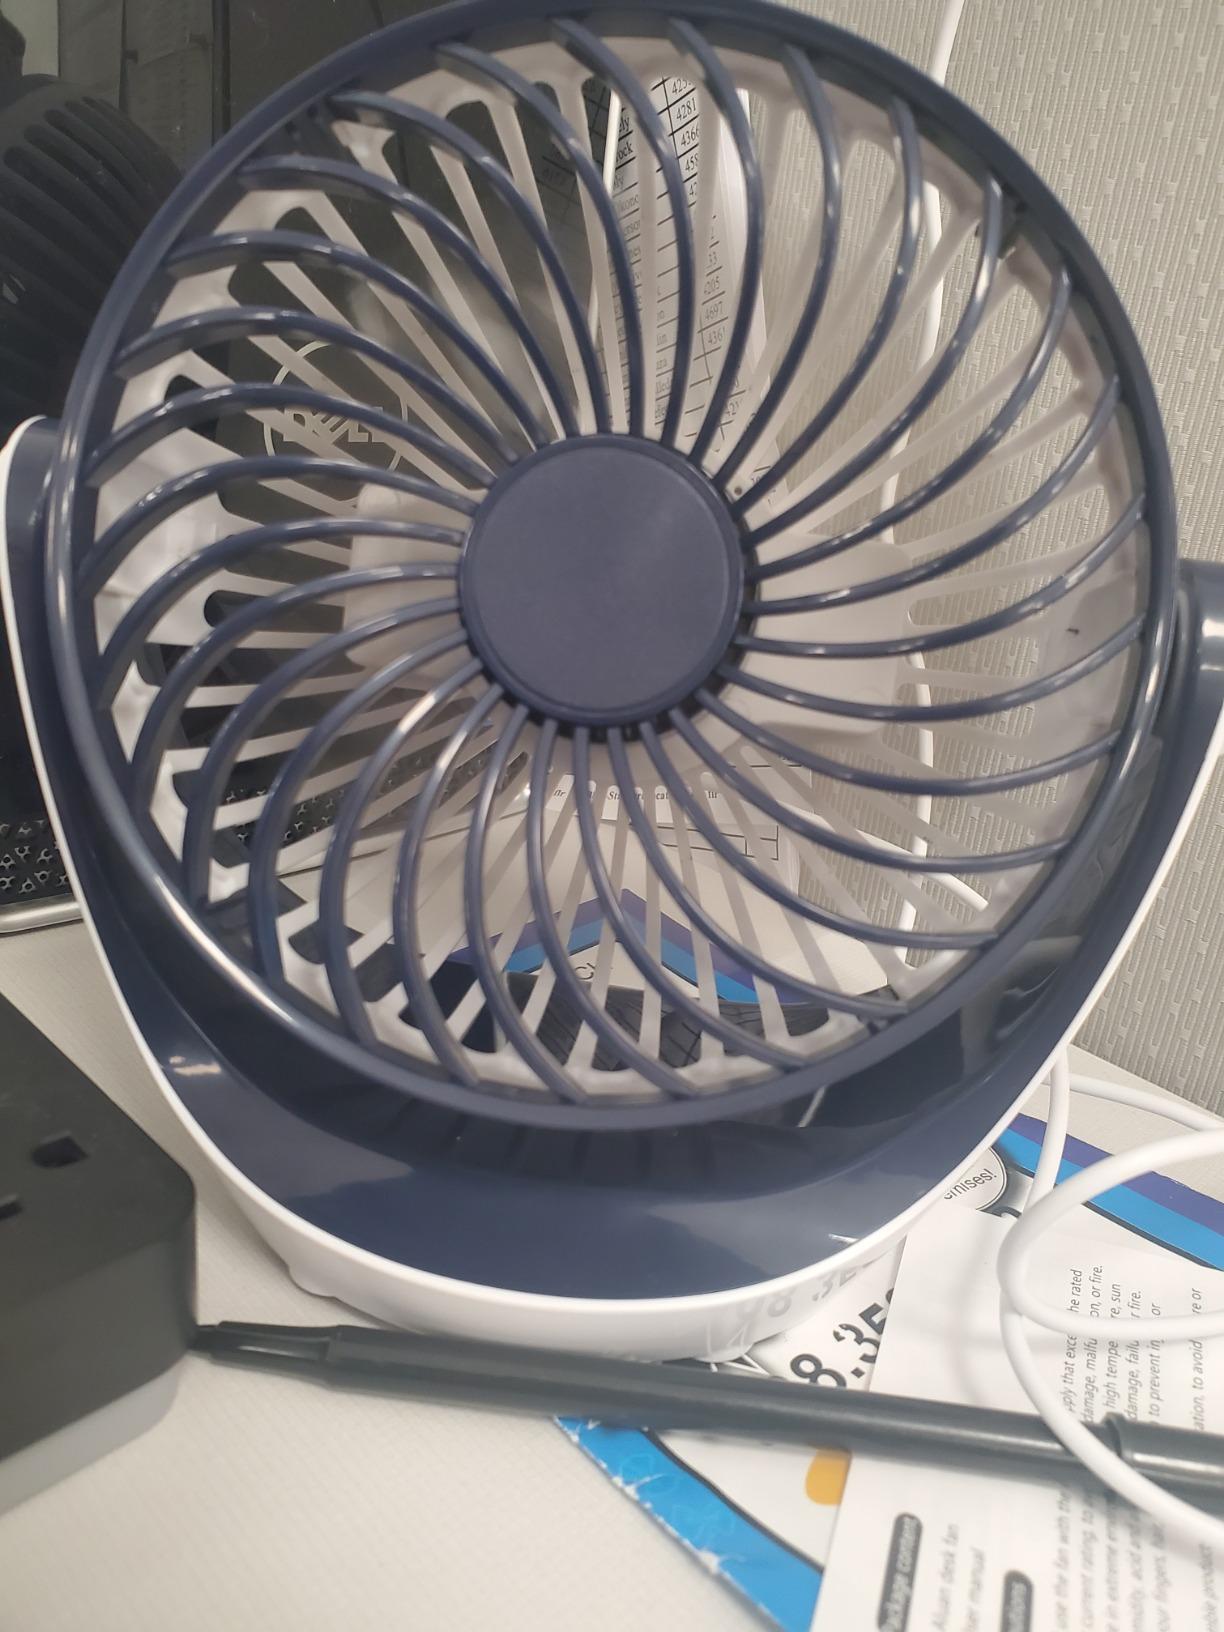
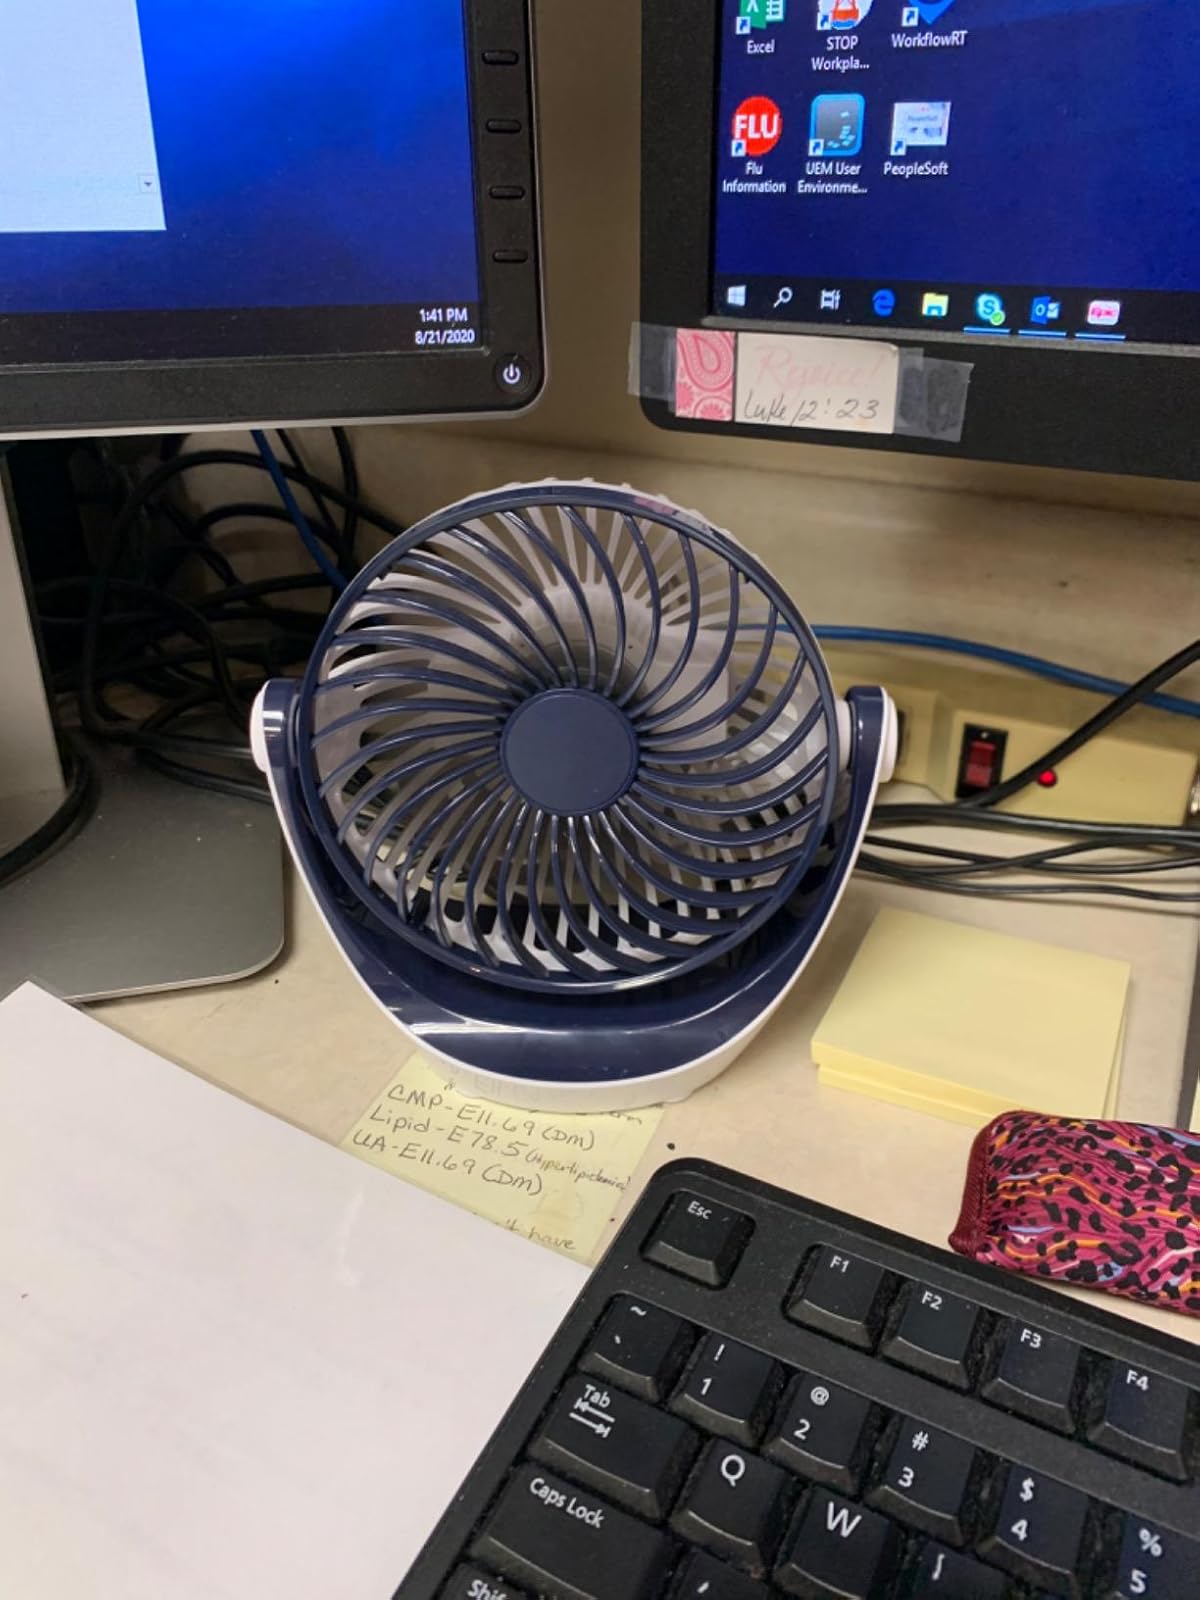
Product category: fan
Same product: yes